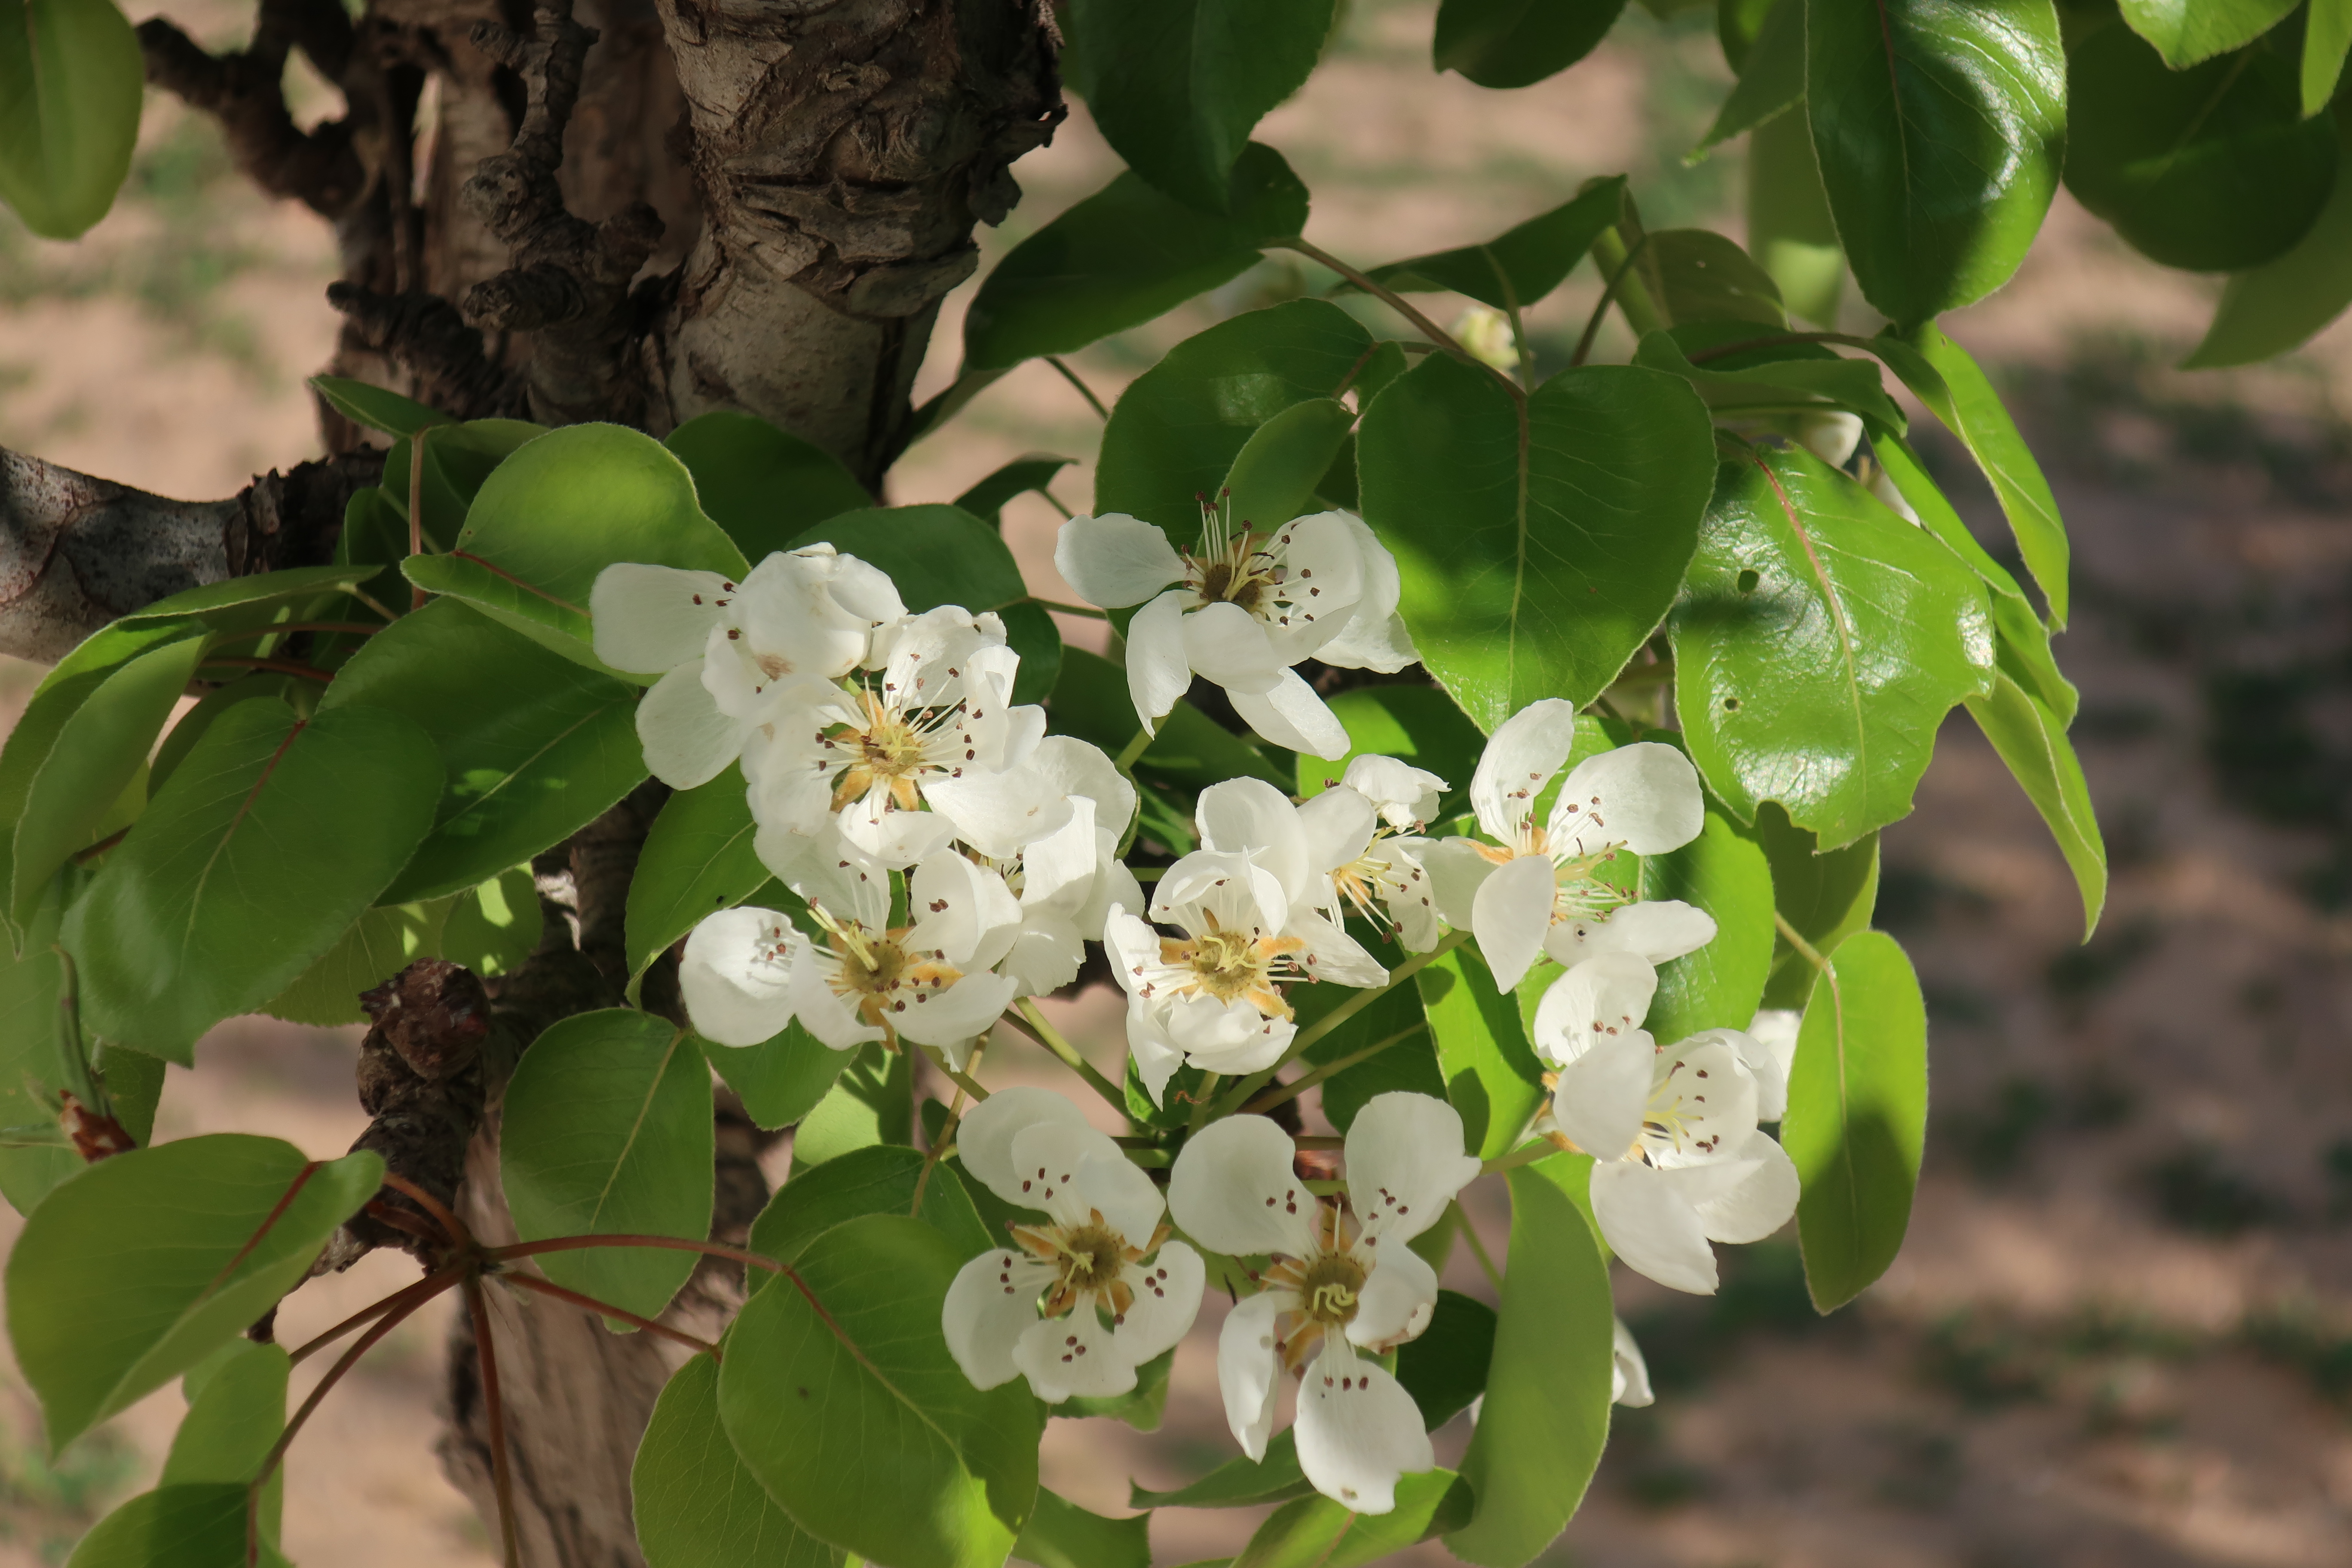
tree, branch, plant, fruit, flower, flowering plant, spring, leaf, blossom, mock orange, petal, jasmine